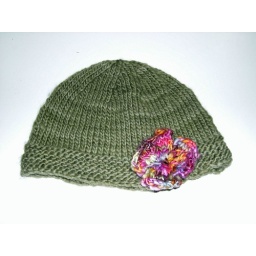
This is a variation of the kim's hat pattern, knitted in manos, with a flower